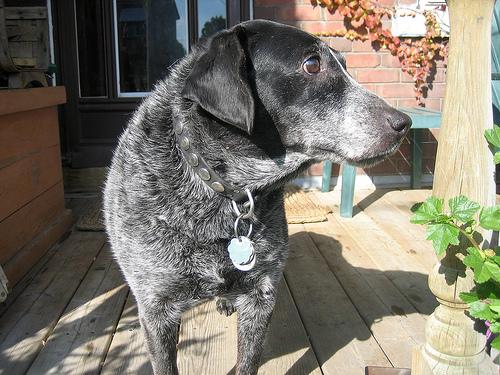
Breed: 217-n000050-bluetick